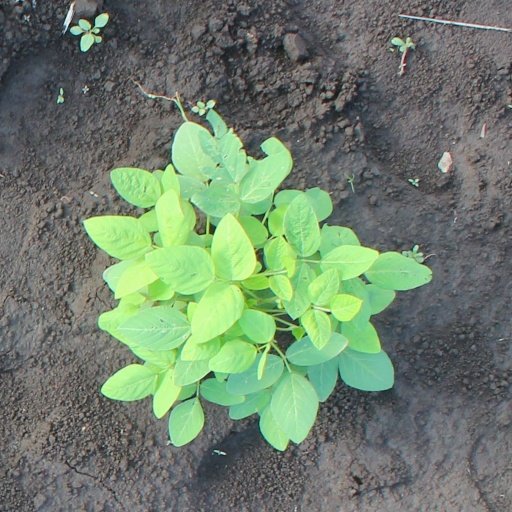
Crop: soybean